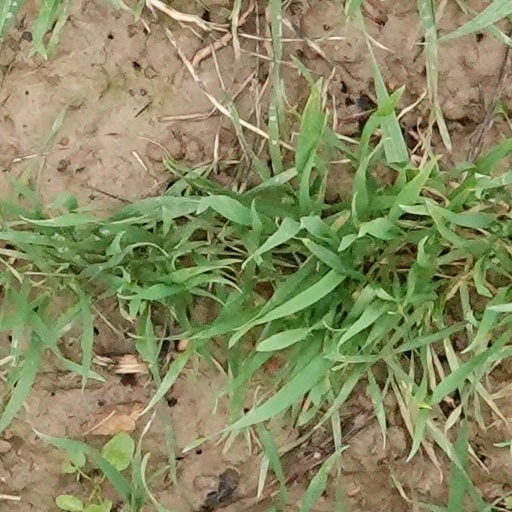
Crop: wheat